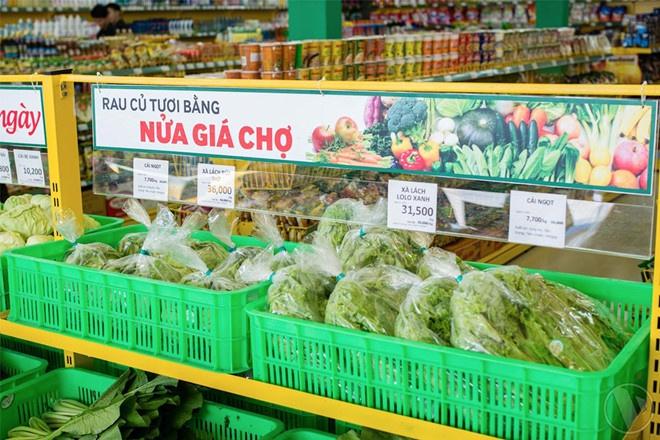
có nhiều túi rau được đặt ở trong những giỏ hàng màu xanh lá cây